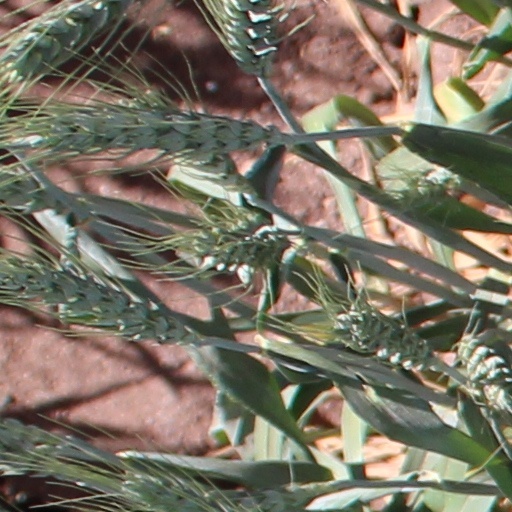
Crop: wheat